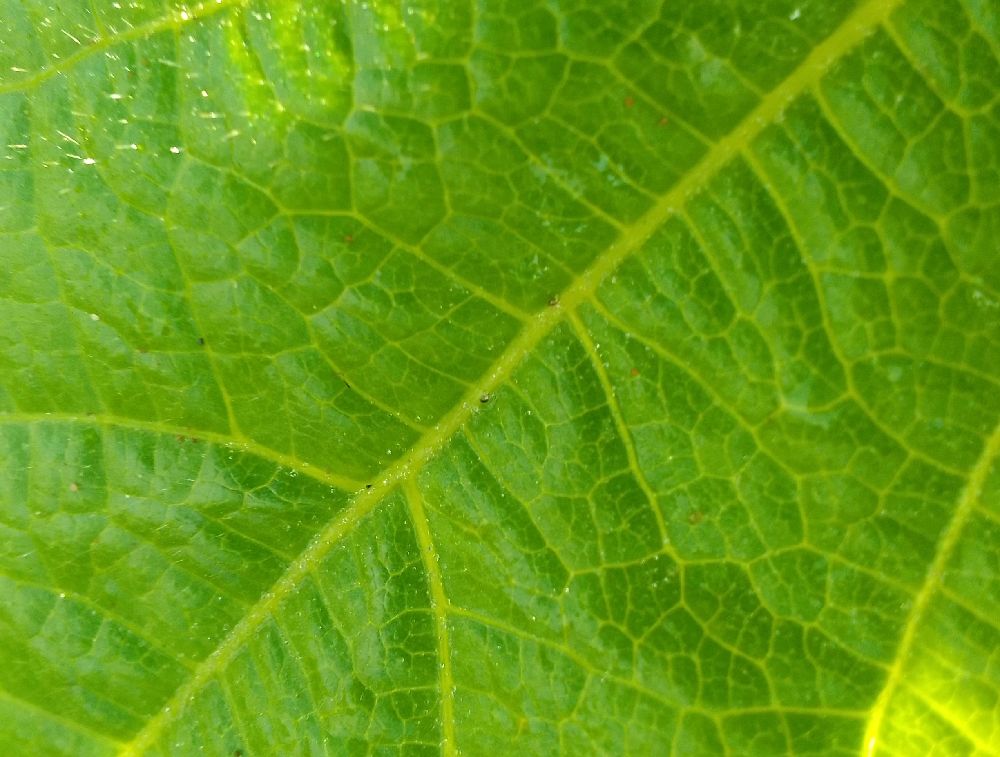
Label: healthy